Tulu language

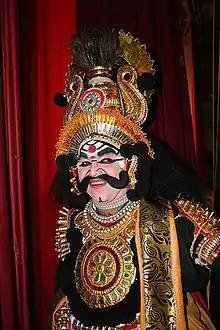
A Yakshagana Artist

Theatre in the form of the traditional Yakshagana, prevalent in coastal Karnataka and northern Kerala has greatly preserved the finer aspects of the Tulu language. Yakshagana which is conducted in Tulu is very popular among the Tuluva people. It can also be seen as a form of temple art, as there are many Yakshagana groups that are attached to temples, for example that of Kateel Durga Parameshwari Temple as also the Udupi Krishna Temple.